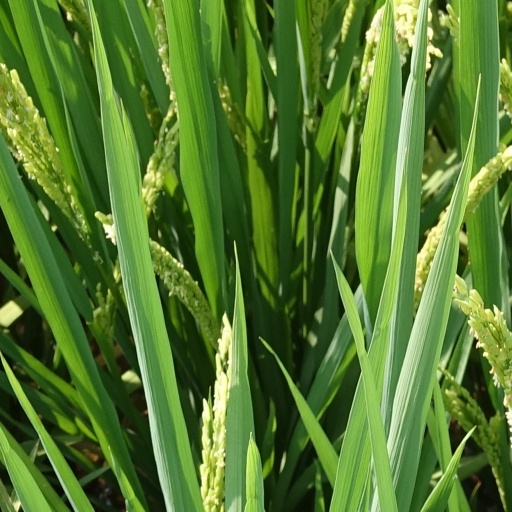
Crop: rice